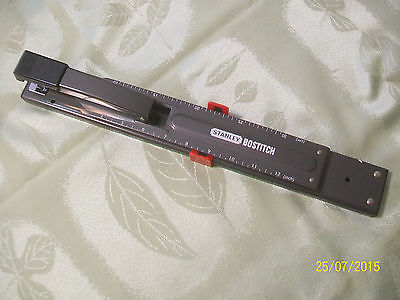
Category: stapler